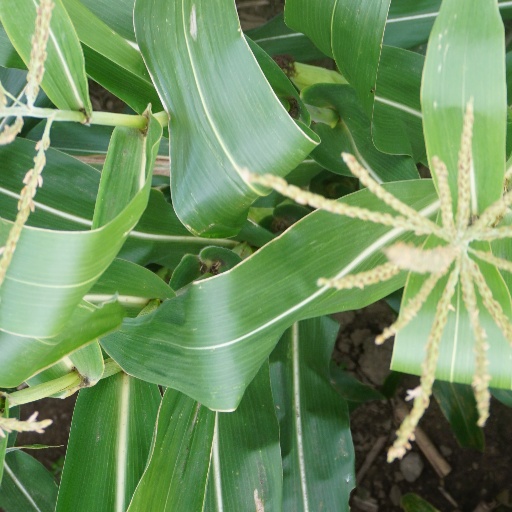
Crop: maize; corn